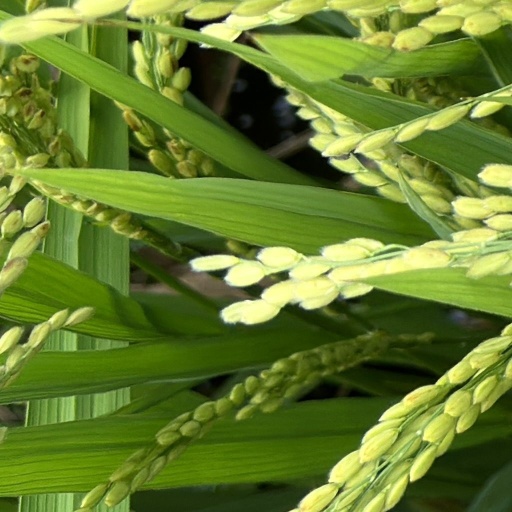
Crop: rice